Christoph Bartholomäus Anton Migazzi

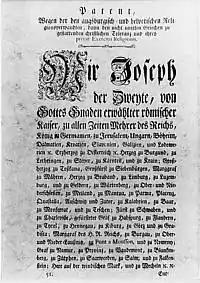
The Edict of Tolerance of 1781

Migazzi opposed, as far as they were anticlerical. the government monopoly of educational matters, the "enlightened" theology, the "purified" law, the "enlightenment" literature, "tolerance" and encroachment on purely religious matters. He also founded the "Wiener Priesterseminar", an establishment for the preparation of young priests for parochial work. At Rome, his influence obtained for the Austrian monarch the privilege of being named in the Canon of the Mass. Migazzi lived to see the election of three popes. Maria Theresa and Kaunitz took a lively interest in his accounts of what transpired in the conclave (23 November 1775 – 16 February 1776), which elected Pope Pius VI who subsequently visited Vienna during the reign of Joseph II. That pope owed his election to Migazzi, leader of the Royalist party. The Empress, in a letter to Migazzi sent during the conclave, wrote: "I am as ill-humoured as though I had been three months in conclave. I pray for you; but I am often amused to see you imprisoned."